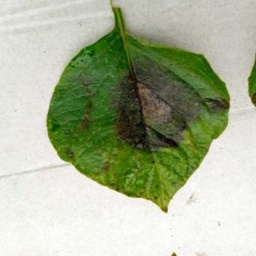
Etiqueta: Late Blight